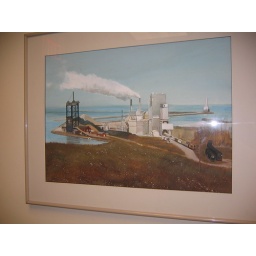
A water color painting of the Con Agra plant in Huron, OH. Stumbled on this painting in the local library.